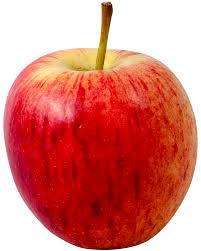
Label: Apple